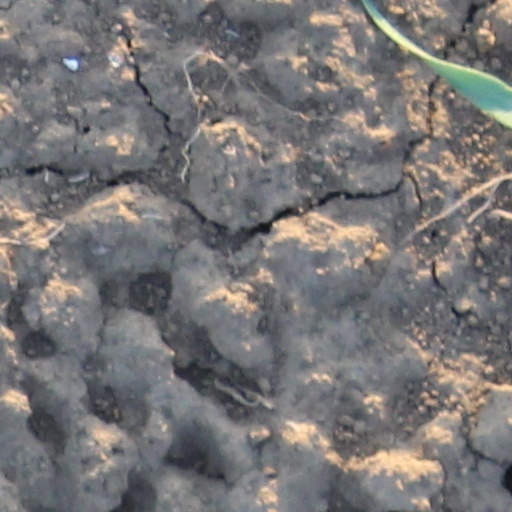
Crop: wheat